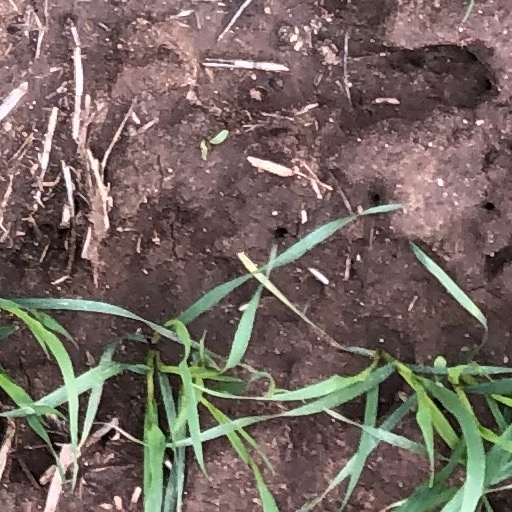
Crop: wheat